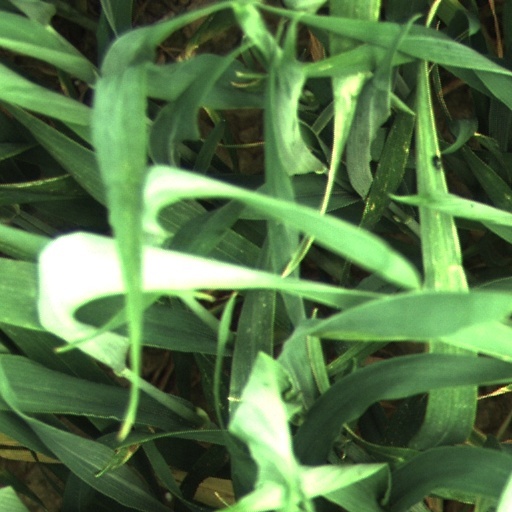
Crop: wheat